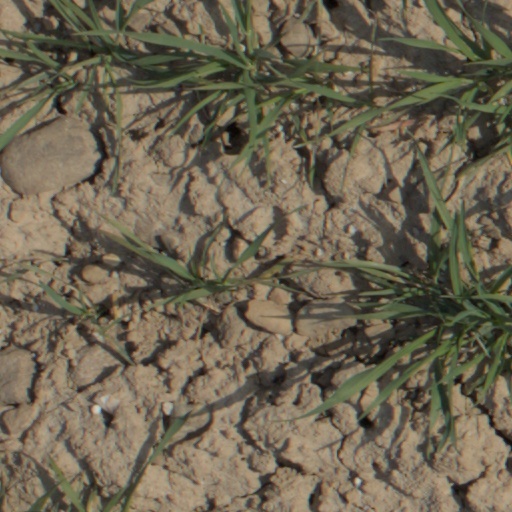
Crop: wheat